Maîtrise de la Cathédrale Saint-Étienne de Toulouse

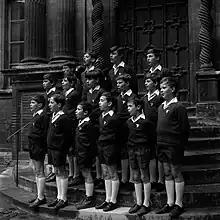
The choir in an archival photo from 1968

The Maîtrise de la Cathédrale Saint-Étienne de Toulouse is a boys choir of several centuries of existence refounded in 1936 in Toulouse by George Rey. They have also been known by the name of Petits Chanteurs à la Croix Potencée. Today, the Maîtrise de la Cathédrale is composed by a boys choir (ages 8 to 25), a girls choir and more than eight children choirs.